Pulau Sebang/Tampin railway station

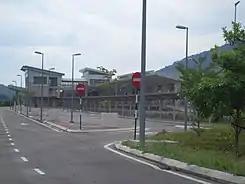
Railway station's exterior

The station began operations on 15 July 1905 when construction of the West Coast Line reached Tampin from Seremban. Later on 1 December 1905, the Tampin-Malacca Line was opened. The main trunk line to Gemas was only opened about a year later on 1 October 1906. The Tampin-Malacca Line was later dismantled by the Japanese in World War II, with the dismantled tracks transported to Thailand and Myanmar to build the infamous Thai-Burma Death Railway.